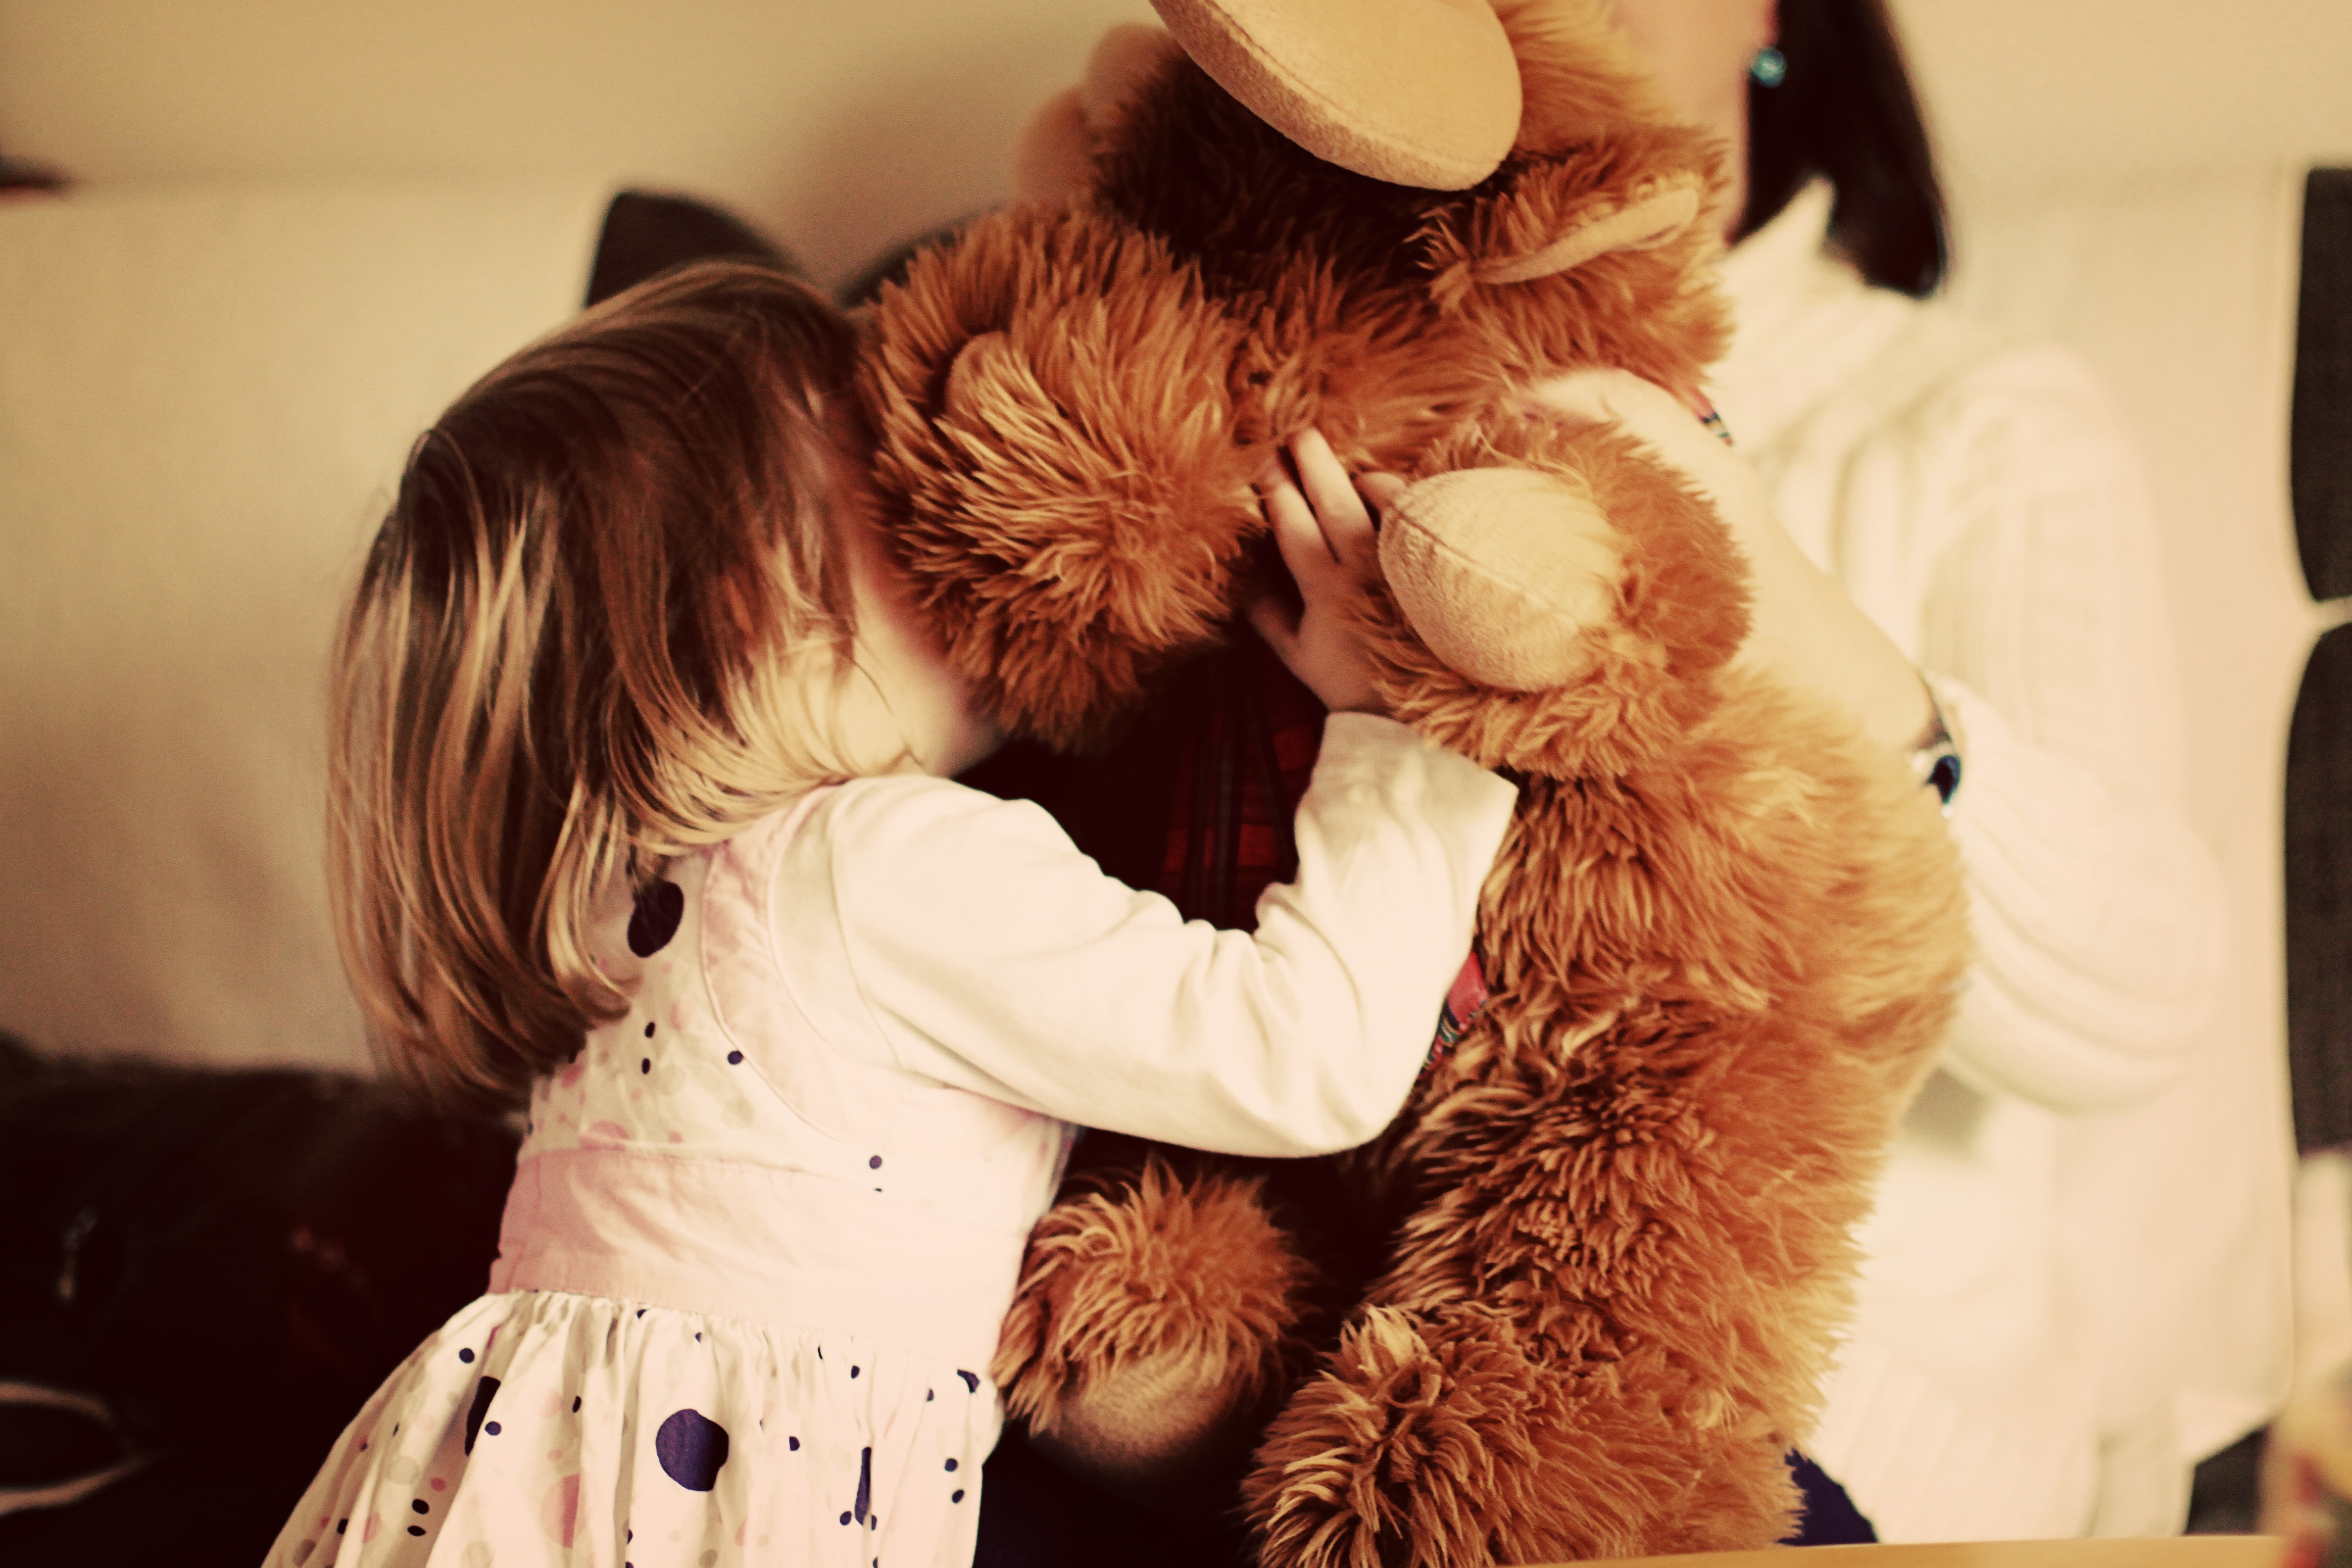
play, fur, child, fashion, clothing, teddy bear, fun, skin, teddy, snuggle, small child, interaction